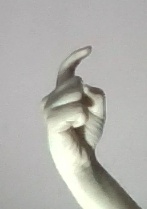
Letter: ra